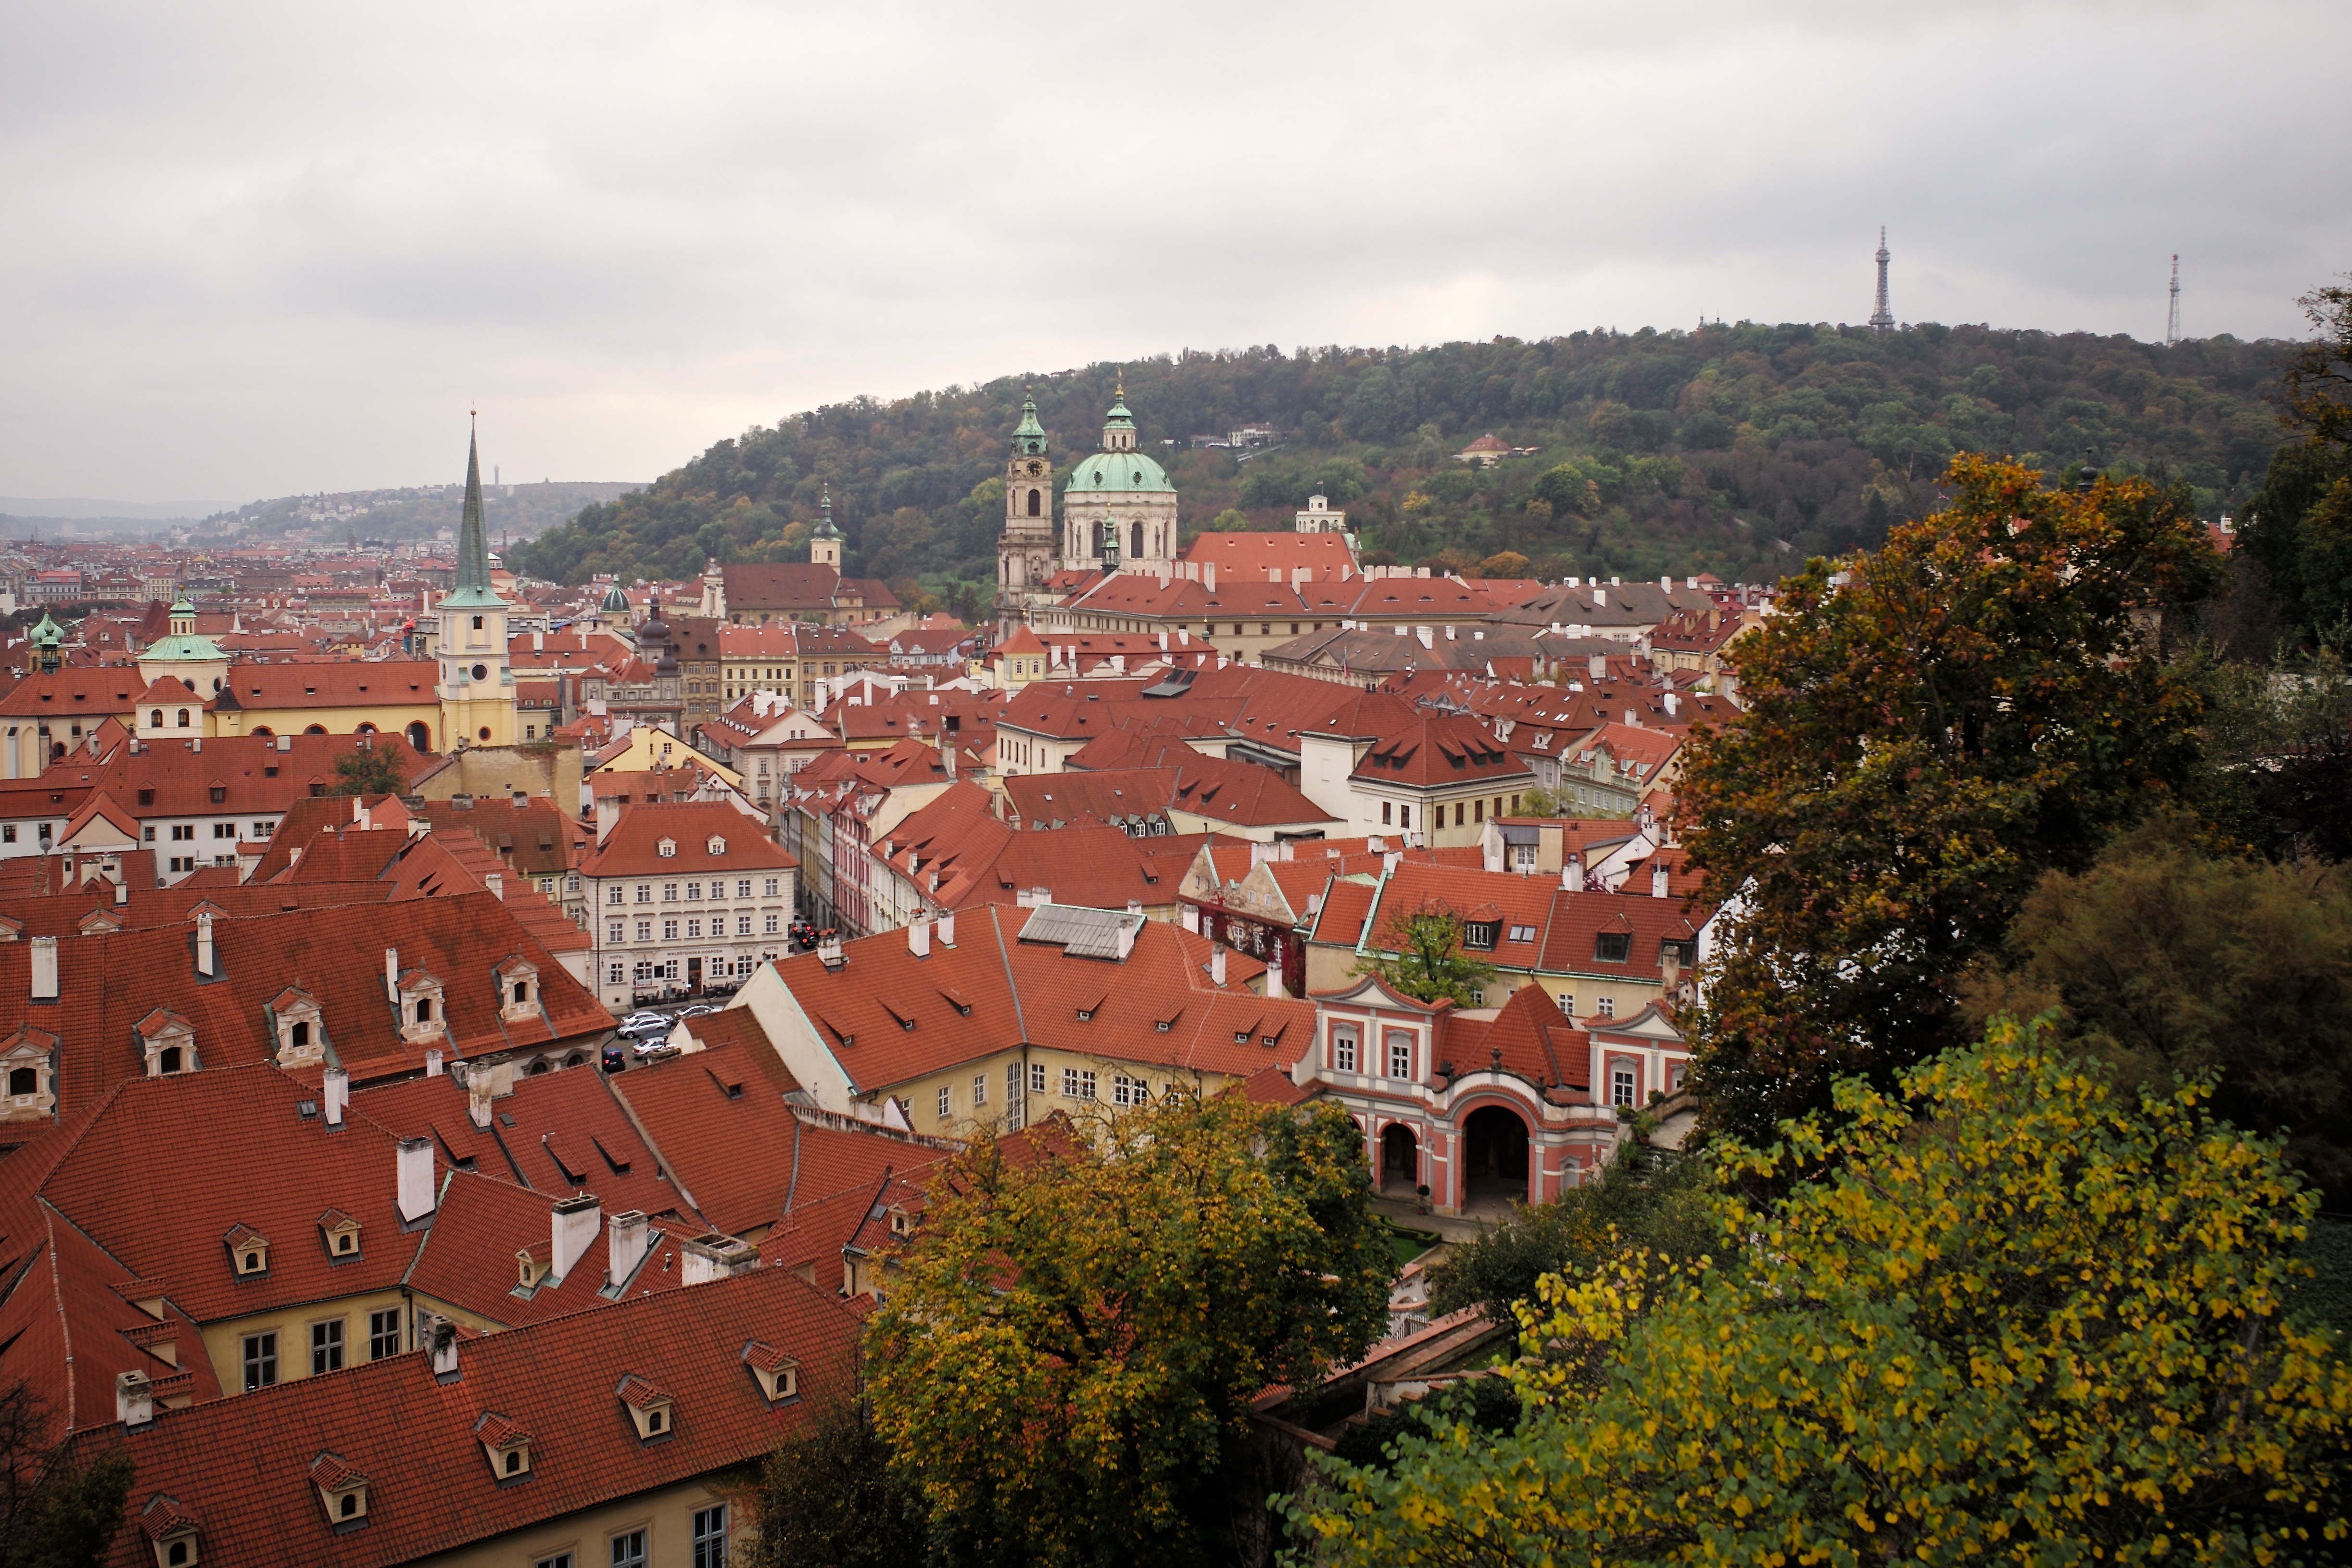
skyline, hill, town, city, cityscape, panorama, village, autumn, neighbourhood, aerial photography, residential area, geographical feature, human settlement